Large language model

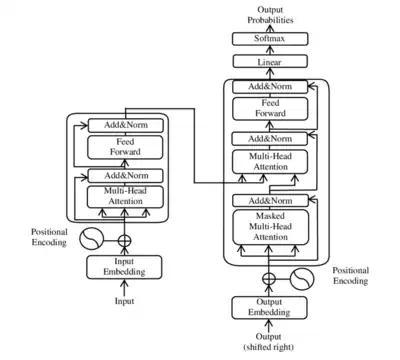
An illustration of main components of the transformer model from the original paper, where layers were normalized after (instead of before) multiheaded attention

At the 2017 NeurIPS conference, Google researchers introduced the transformer architecture in their landmark paper "Attention Is All You Need". This paper's goal was to improve upon 2014 seq2seq technology, and was based mainly on the attention mechanism developed by Bahdanau et al. in 2014. The following year in 2018, BERT was introduced and quickly became "ubiquitous". Though the original transformer has both encoder and decoder blocks, BERT is an encoder-only model. Academic and research usage of BERT began to decline in 2023, following rapid improvements in the abilities of decoder-only models (such as GPT) to solve tasks via prompting.